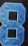
Number: 8